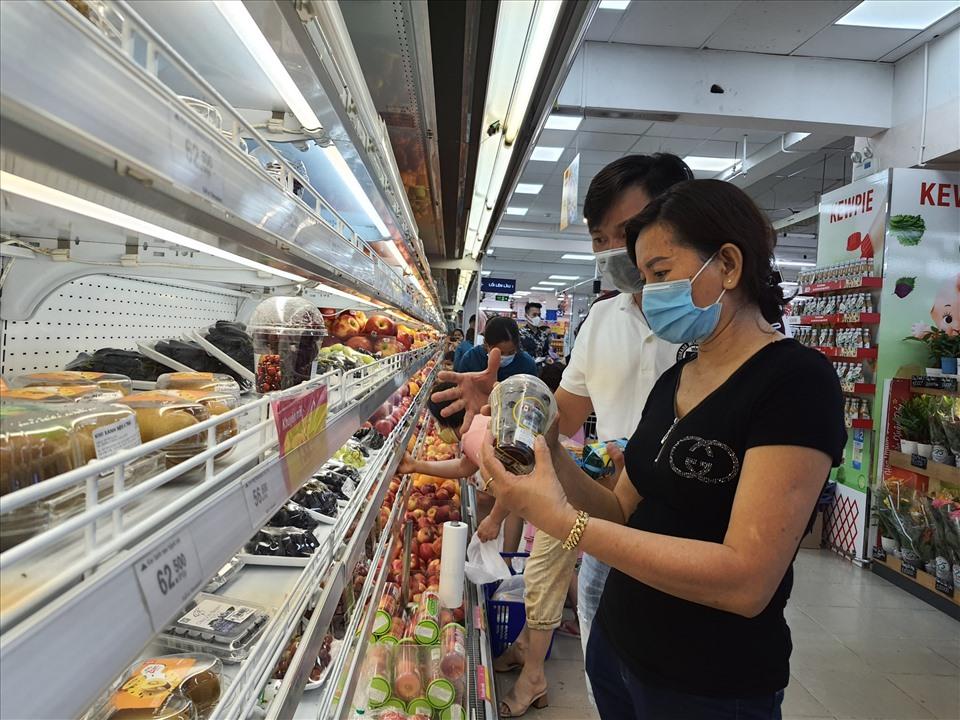
người phụ nữ mặc áo đen đang lựa hộp trái cây